Bindaas (2008 film)

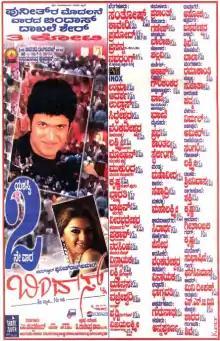
Theatrical release poster

Bindaas is a Kannada-language action comedy film directed by D. Rajendra Babu and produced by M. Chandrashekar under Udayachandra Productions. The film stars Puneeth Rajkumar, alongside Hansika Motwani (in her Kannada debut), Nassar, Suman and Rahul Dev. The soundtrack and score was composed by Gurukiran, while the cinematography and editing were handled by H. C. Venu and T. Shashikumar respectively.